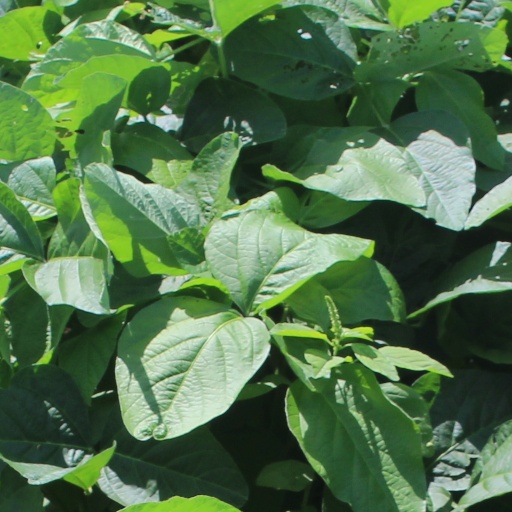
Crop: soybean